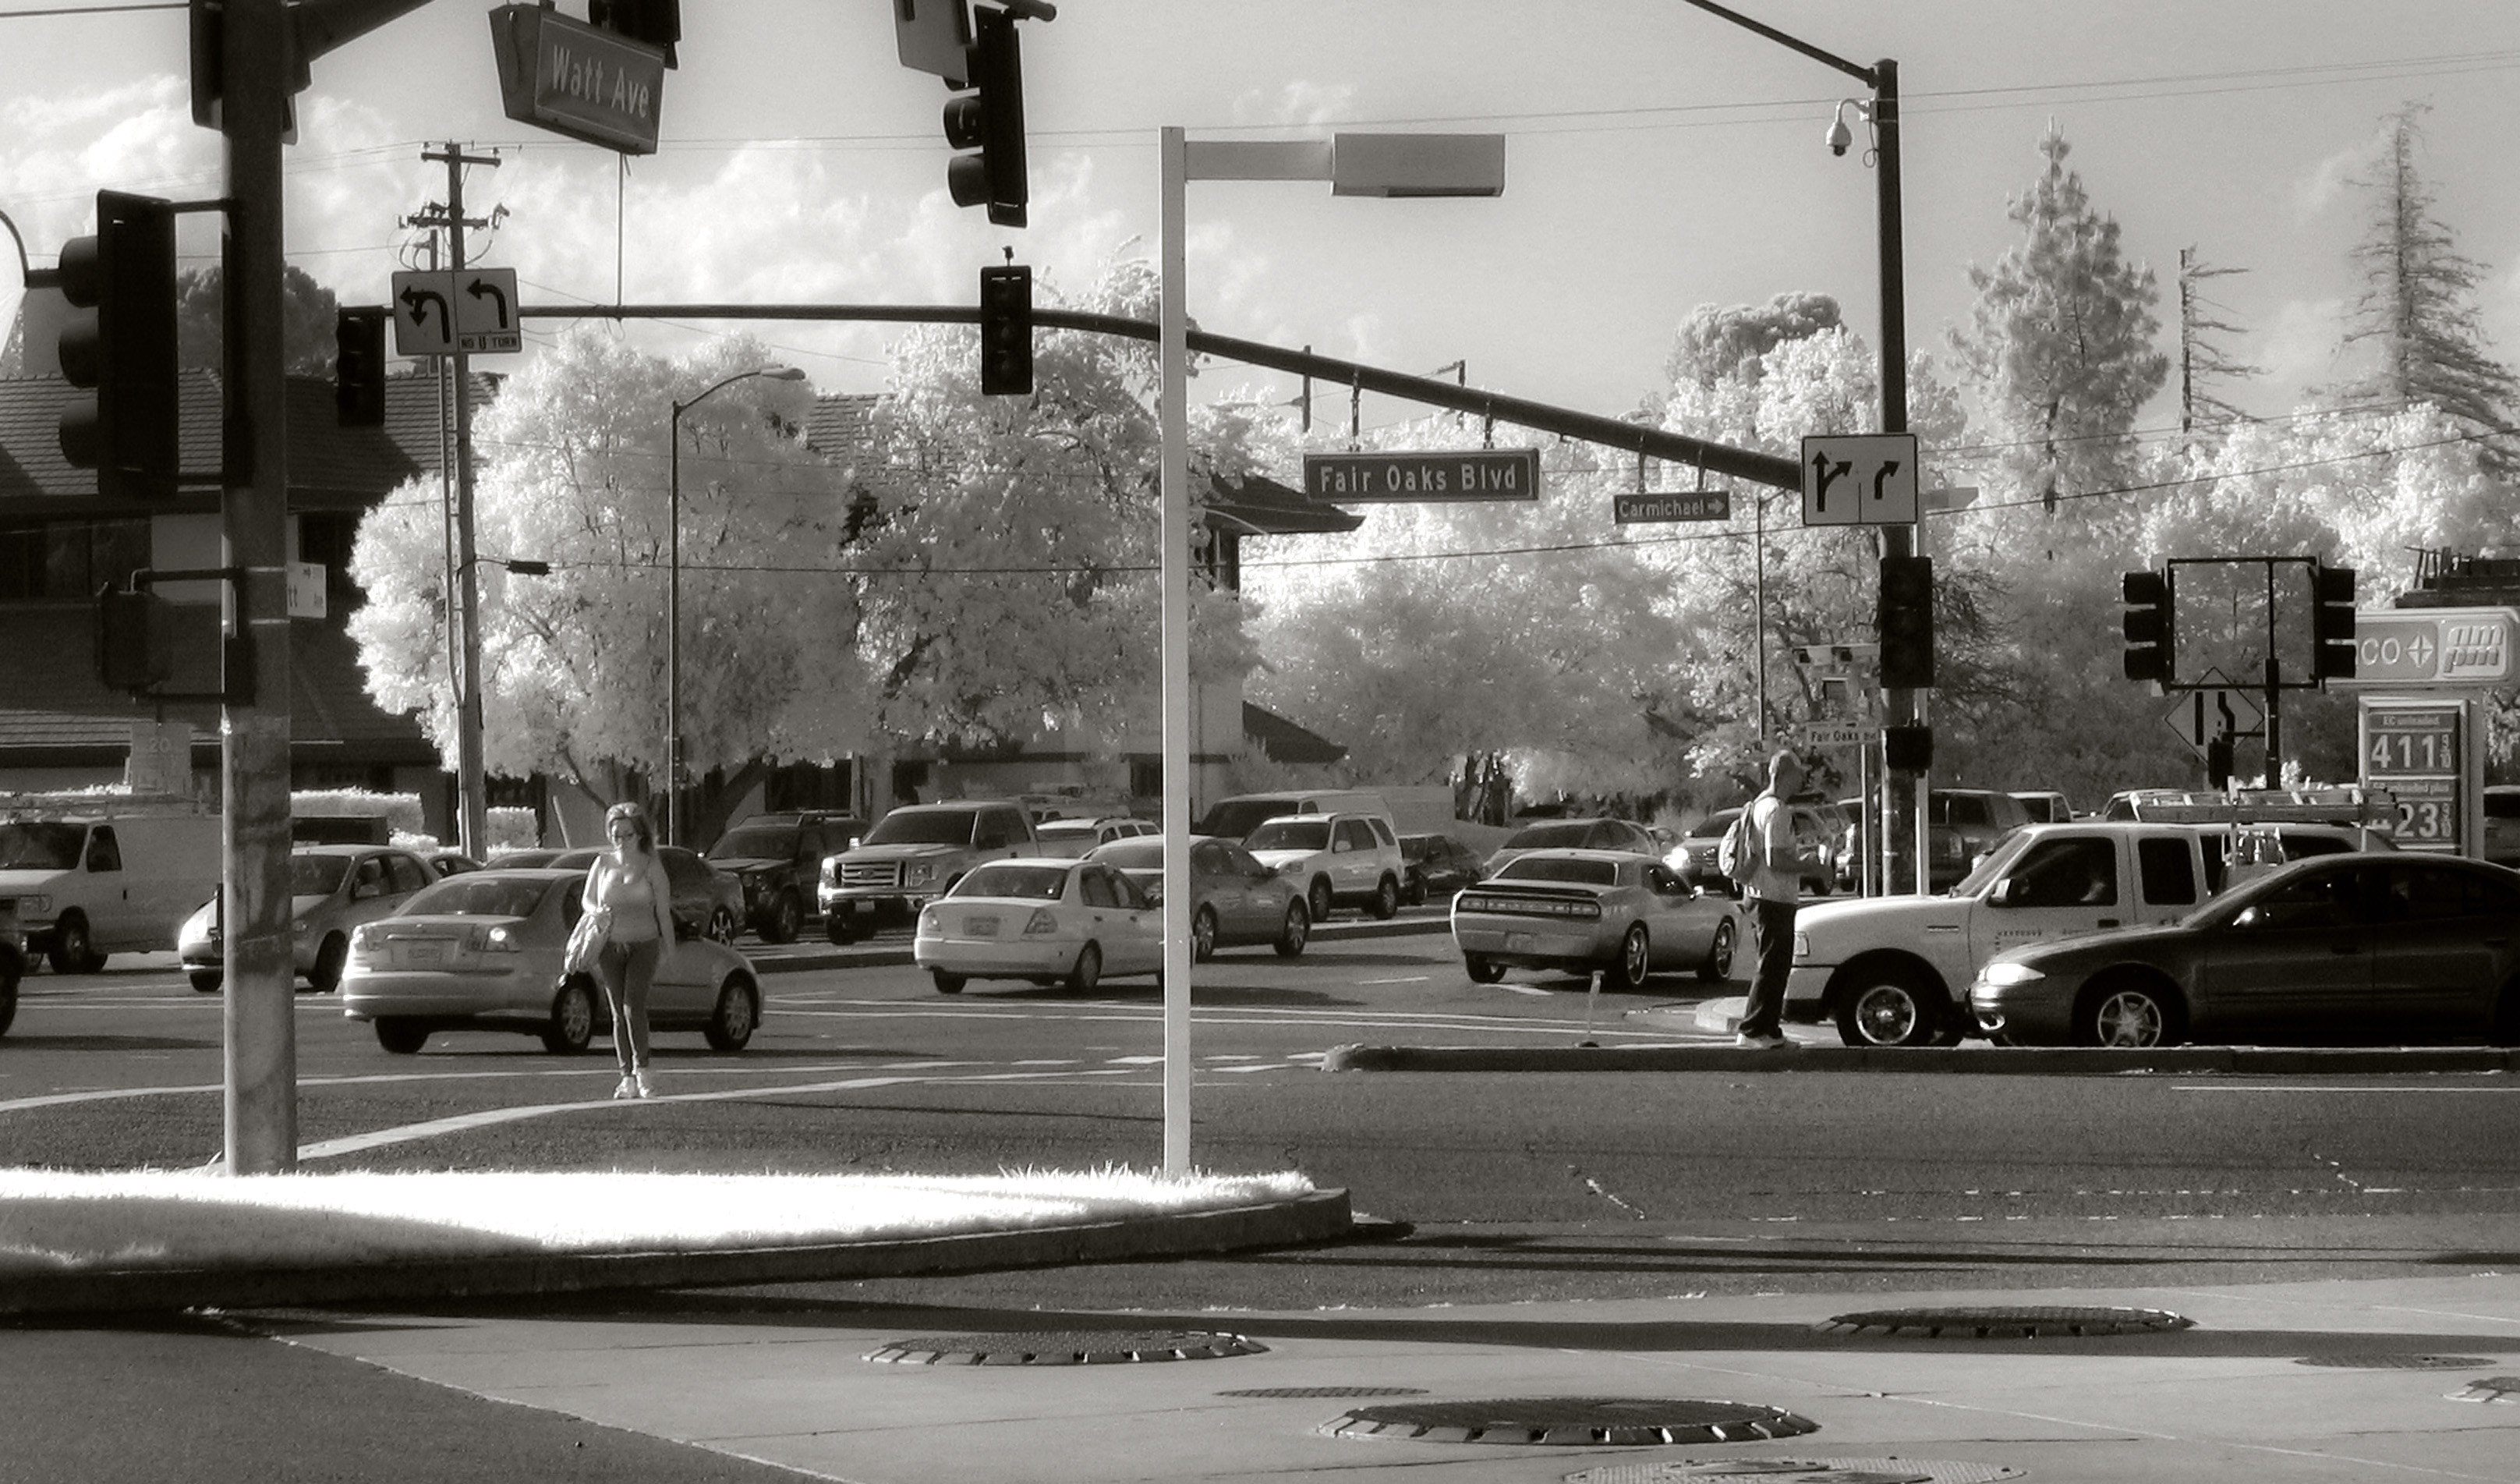
walking, black and white, road, white, street, city, urban, vehicle, intersection, crosswalk, monochrome, lighting, infrastructure, light fixture, sacramento, infrared, wattavenue, watt, fairoaks, findaway, urban area, monochrome photography